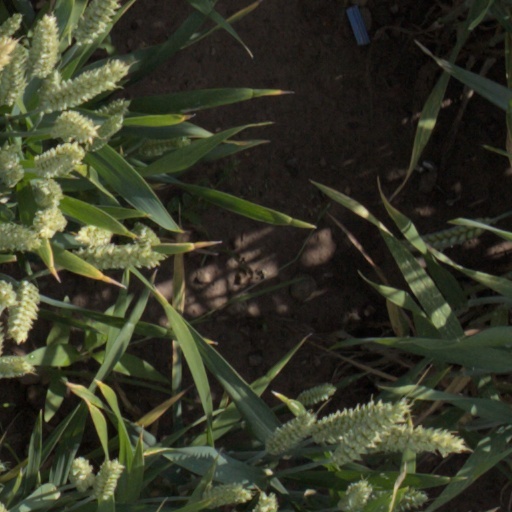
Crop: wheat